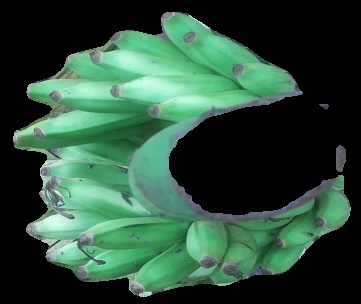
Variety: elakki-bale
Grade: grade1